The Avengers (TV series)

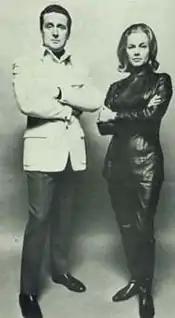
Patrick Macnee as John Steed and Honor Blackman as Cathy Gale

Production of the first series was cut short by a strike. By the time production could begin on the second series, Ian Hendry had quit to pursue a film career. Patrick Macnee was promoted to star, and Steed became the focus of the series, initially working with a rotation of three different partners. Dr Martin King (Jon Rollason), a thinly disguised recreation of the Dr. Keel character, saw action in only three episodes, which were produced from scripts written for the first series. Dr. King was intended to be a transitional character between Dr. Keel and Steed's two new female partners, but while the Dr. King episodes were shot first, they were shown out of production order in the middle of the season. The character was thereafter quickly and quietly dropped.